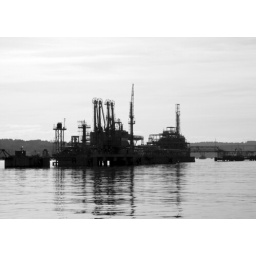
Images of boats and rigs on the water in Queensferry Scotland.